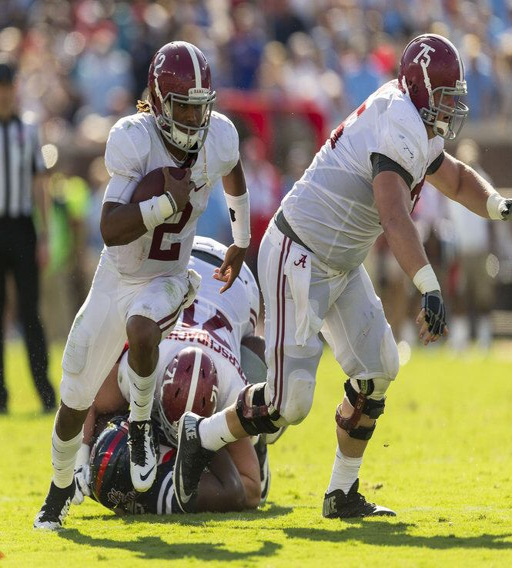
coaches name players following win over american football team